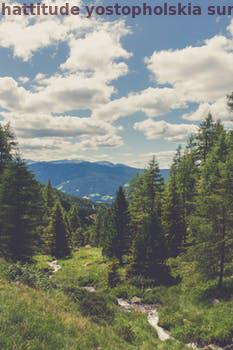
Label: Watermark